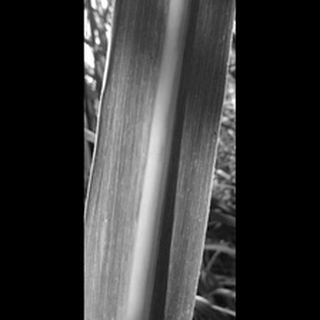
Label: healthy_sugarcane